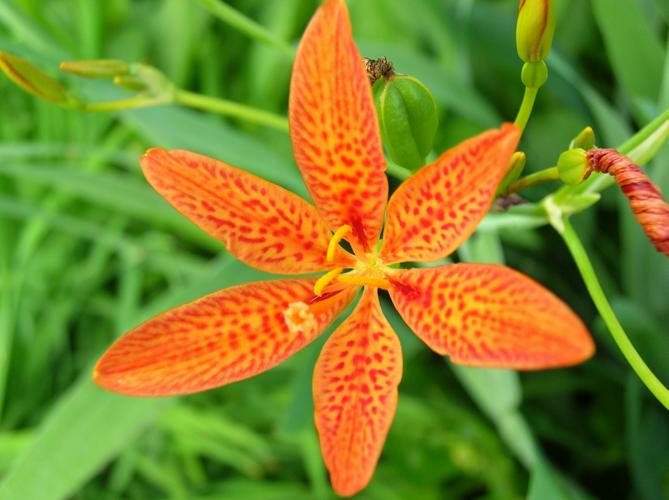
Flower: blackberry lily